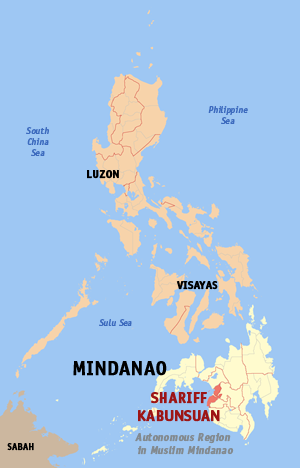
Shariff Kabunsuan est une ancienne province des Philippines créée en 2006. La Cour suprême des Philippines a annulé cette création le 17 juillet 2008.